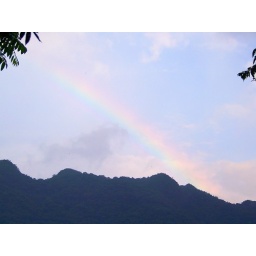
Somewhere over the rainbow, way up high, there is a beautiful cloud forest in EL Cielo Mexico